Sea Venture

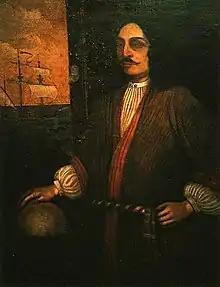
Presumed portrait of Sir George Somers (with possible "Sea Venture" in left background)

The proprietors of the London Company had established the settlement of Jamestown in Virginia in 1607, and delivered supplies and additional settlers in 1608, raising the English colony's population to 200, despite many deaths. The entire operation was characterized by a lack of resources and experience. The company's fleet was composed of vessels that were less than optimal for delivering large numbers of passengers across the Atlantic Ocean, and the colony itself was threatened by starvation, diseases, and warfare with native peoples.